Wanless Park

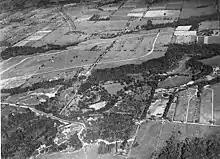
View of the area around Bayview and Lawrence Avenue (c. 1930). Present-day Wanless Park is located on the left of the image.

On March 23, 1931 the City of Toronto expropriated land in the center of Waverley Park for the creation of a public park and issued an order to expropriate all lands: “lying north of Wanless Avenue and Wanless Crescent, west of Dundee Place (now Braeside Road), east of Kappelle Avenue and south of Ranleigh Avenue” (which is now Haslemere Road). This plan passed through Council on June 15, 1931 and Wanless Park was born. Wanless Park, and several like street names are named after John Wanless, a Toronto municipal alderman and educator.